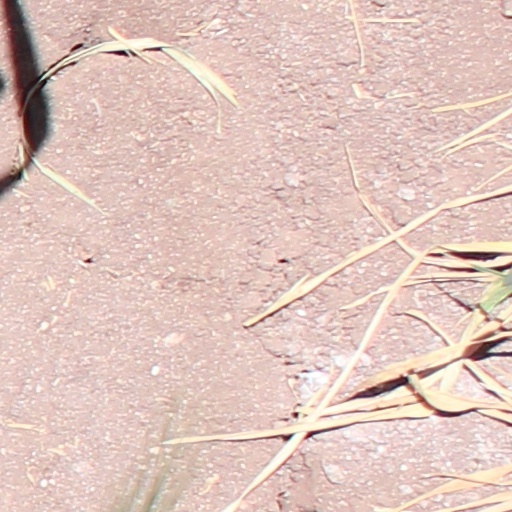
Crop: wheat